Fall of the Giants (Romano)

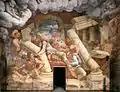

To fully understand the lay out of this room, there should be an understanding that the architectural design is meant to support the story of the frescoed walls and ceiling. Romano intentionally placed slingstone throughout the floor of the room. He hid the sharp corners of the walls with a continuous scene that carries the viewer's eye around and up the walls of the room. This helped create the illusion of a panoramic scene, when in reality the viewer is standing in a four cornered room with a domed ceiling. In the Chamber of Giants, the viewer is greeted with the horrific faces of the giants in the midst of chaos and destruction. Crushed by monumental marble and natural disasters caused by Jupiter, the giants are simultaneously trying to escape. Above the fireplace, the face of Typhon, the son of Gaia (personification of Earth). He is the target of the heavenly god, Jupiter. He tries to save himself from Jupiter’s wrath by spitting fire, but to no avail, he is in seen in the midst of his defeat. To once again create an interaction with the architecture, Romano has Typhons weak attempt to attack Jupiter become a part of the fireplace below him by having the fire he spits connect with the fire in the fireplace. When looking for Typhons aggressor the viewer's eye is drawn to the heroic Jupiter, away from his throne. He places himself by Juno, Jupiter’s wife and sister, an action scene of himself actively attacking the giants who, according to the "Metamorphosis", has intent to raid Mount Olympus. Jupiter is seen carrying a lightning bolt, wreaking havoc on the animated giants. As the viewer's eye continues to go up the walls to the ceiling, they are greeted with a myriad of characters. They look down, some in horror and curiosity, others in an impassive annoyance of the event below them. Notably, the Imperial eagle looks down from an umbrellaed throne from above, giving the impression that it is orchestrating the event below. While the four winds help create the chaos through their evangelical talents and menacing faces. According to other versions of the myth, Jupiter resisted the Giants' assault thanks to the intervention of Pan or of the asses of Silenus and Bacchus, but overall the scene is meant to create an unsettling atmosphere for its visitors.